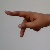
The image shows a hand gesture representing the letter 'P' in Indian Sign Language.